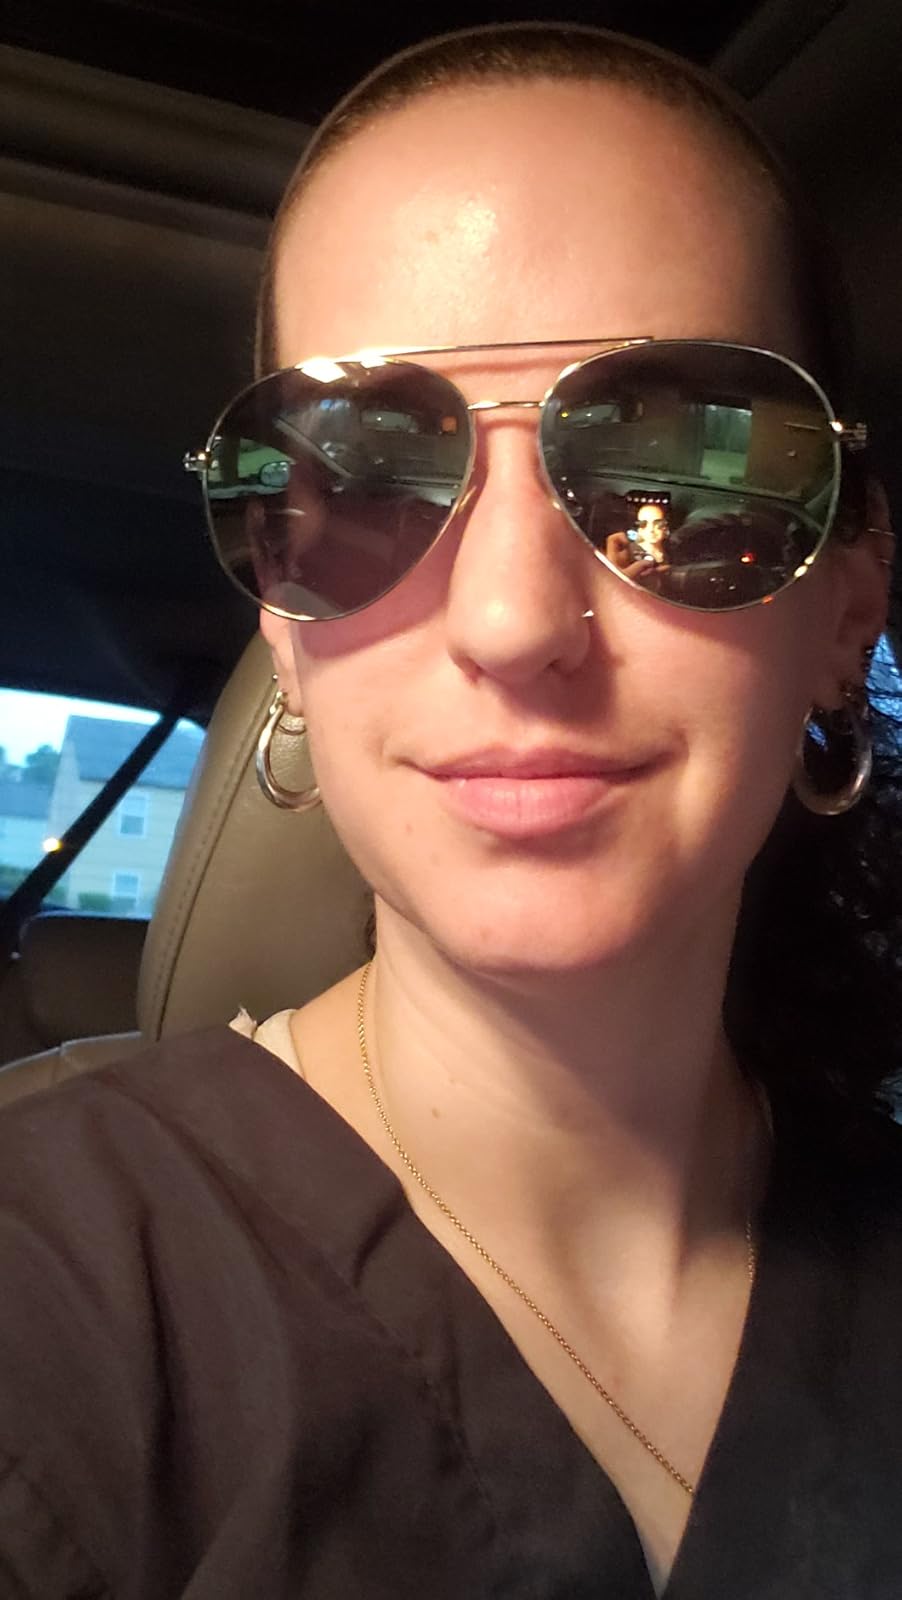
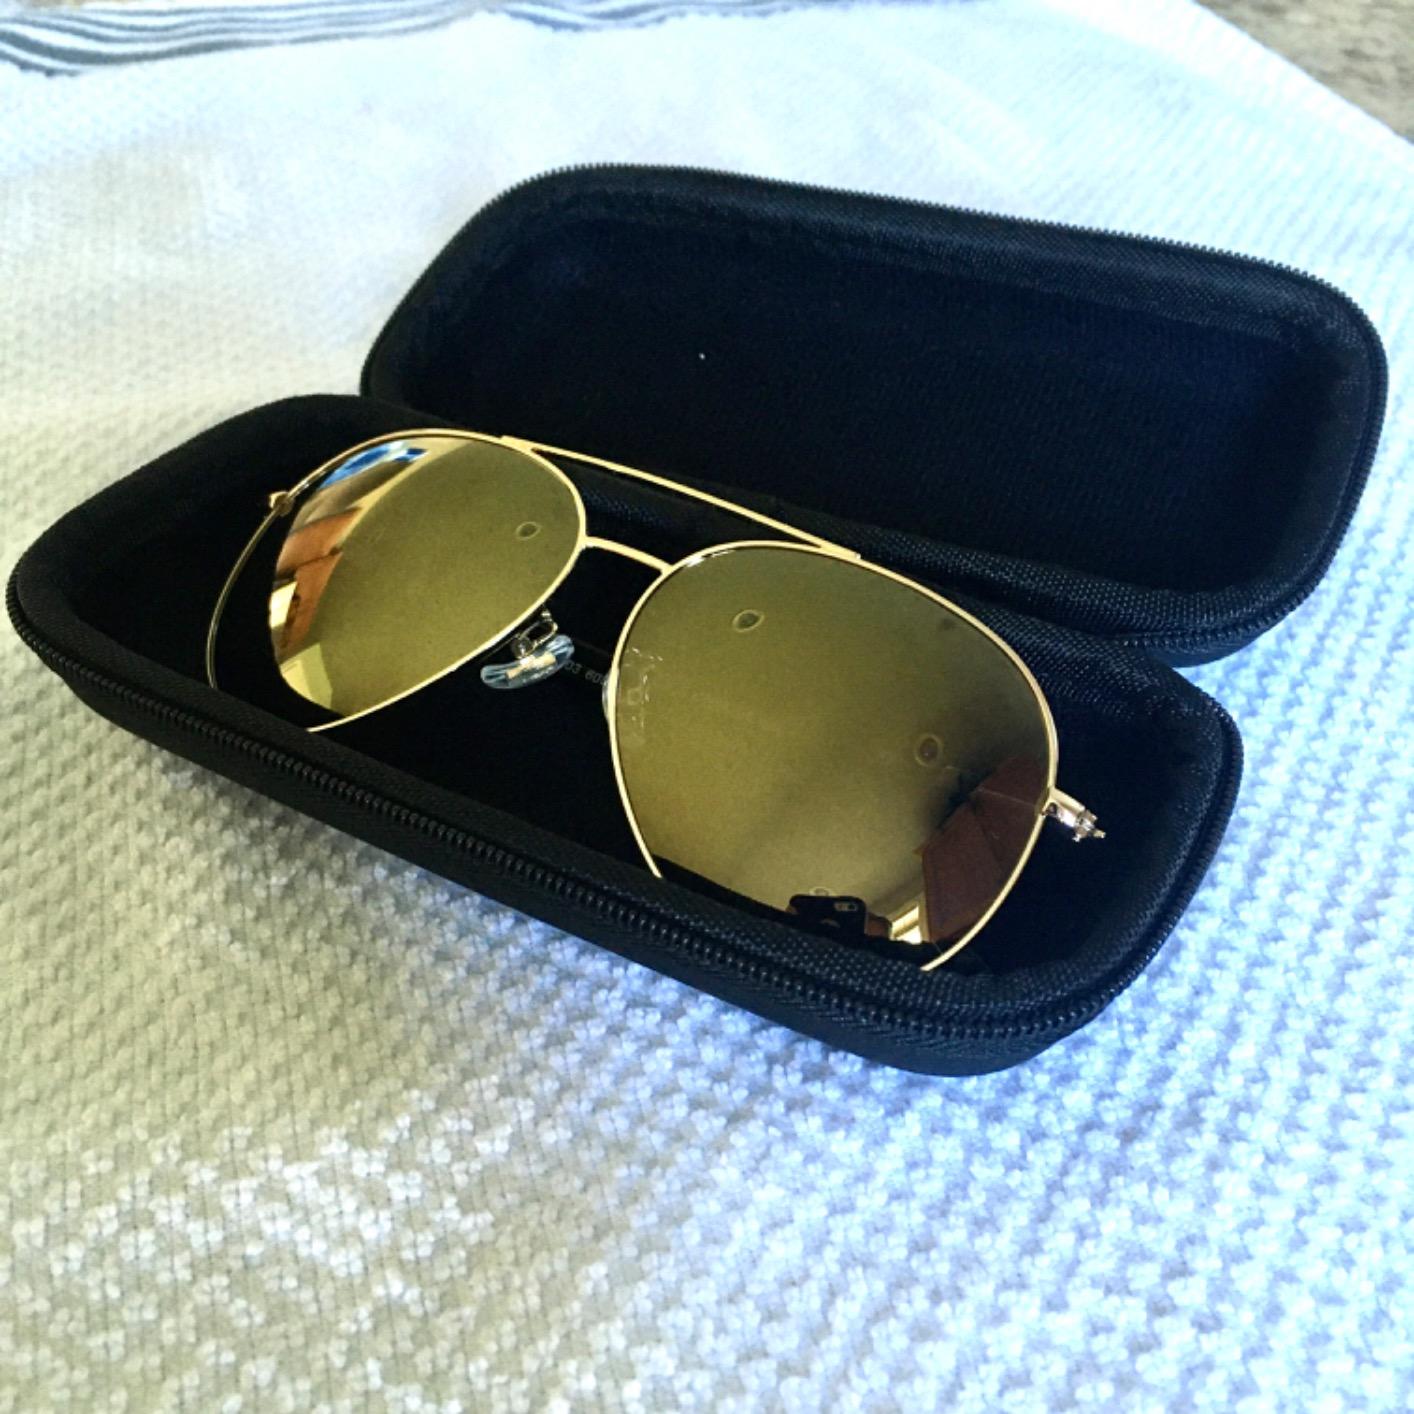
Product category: accessories_sunglasses
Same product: yes